Nauen Plateau

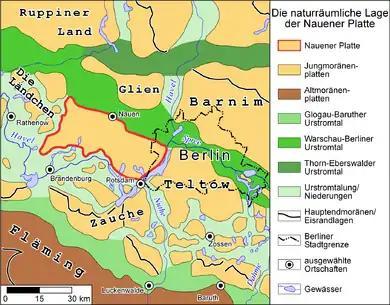
Location of the Nauen Plateau within its surrounding natural regions.

The Nauen Plateau is a low plateau in the German states of Brandenburg and Berlin. It rises above the surrounding countryside by an average of and is a largely contiguous upland area that was formed during the Saale and Weichselian glaciations. It consists predominantly of ground moraine deposits, partly overlain by gently rolling end moraine formations. Whilst the neighbouring regions of Zauche to the south, the Teltow to the southeast and the Barnim to the northeast have the same name as their geological formation, the cultural landscape on the Nauen Plateau bears the historical and regional name of Havelland. That said, the river country of the Havelland extends beyond the plateau to include the Havel valley and other lowland areas.